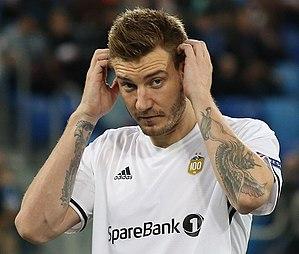
Nicklas Bendtner, né le 16 janvier 1988 à Copenhague, est un footballeur international danois qui évolue au poste d'attaquant.